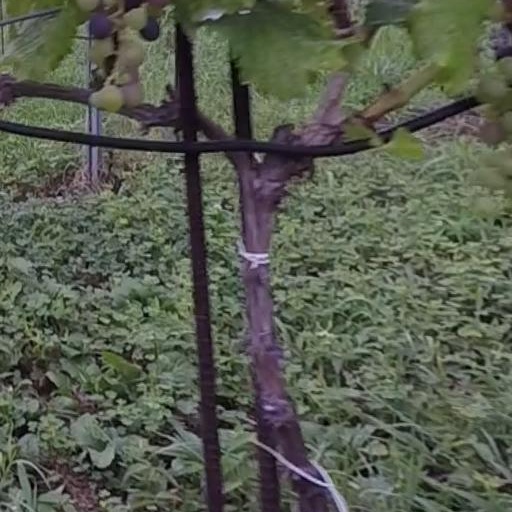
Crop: grape